Billy Beer

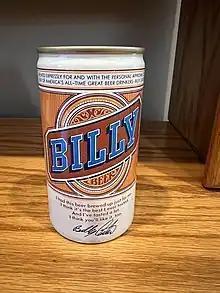
Billy Beer

After Billy Beer ceased production in 1978, advertisements appeared in newspapers offering to sell Billy Beer cans for several hundred to several thousands of dollars each, attempting to profit from their perceived rarity. However, since the cans were actually produced in the millions, the real value of a can ranged from 50 cents to one dollar in 1981.